Schmidt Family Foundation

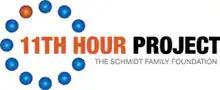
Now discontinued logo of Schmidt Family Foundation's operation

The Schmidt Family Foundation is a private foundation created in 2006 by Eric Schmidt, the executive chairman of Google, and his wife Wendy Schmidt, to address issues pertaining to sustainability and the responsible use of natural resources.